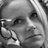
Emotion: sad